Princess Augusta of Bavaria

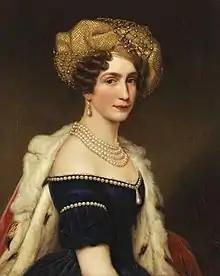
Portrait by Joseph Karl Stieler,

Princess Augusta of Bavaria, Duchess of Leuchtenberg (21 June 1788 in Munich – 13 May 1851 in Strasbourg) was the second child and eldest daughter of Maximilian I Joseph of Bavaria and Princess Augusta Wilhelmine of Hesse-Darmstadt. By marriage, she was a French princess and vicereine of Italy. She was the aunt of Empress Elisabeth of Austria and, by marriage, of Emperor Napoleon III.